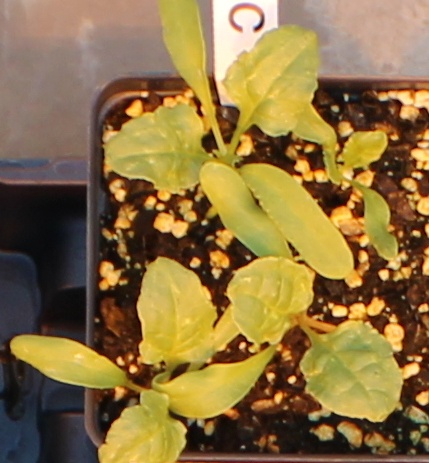
Label: Sugar beet